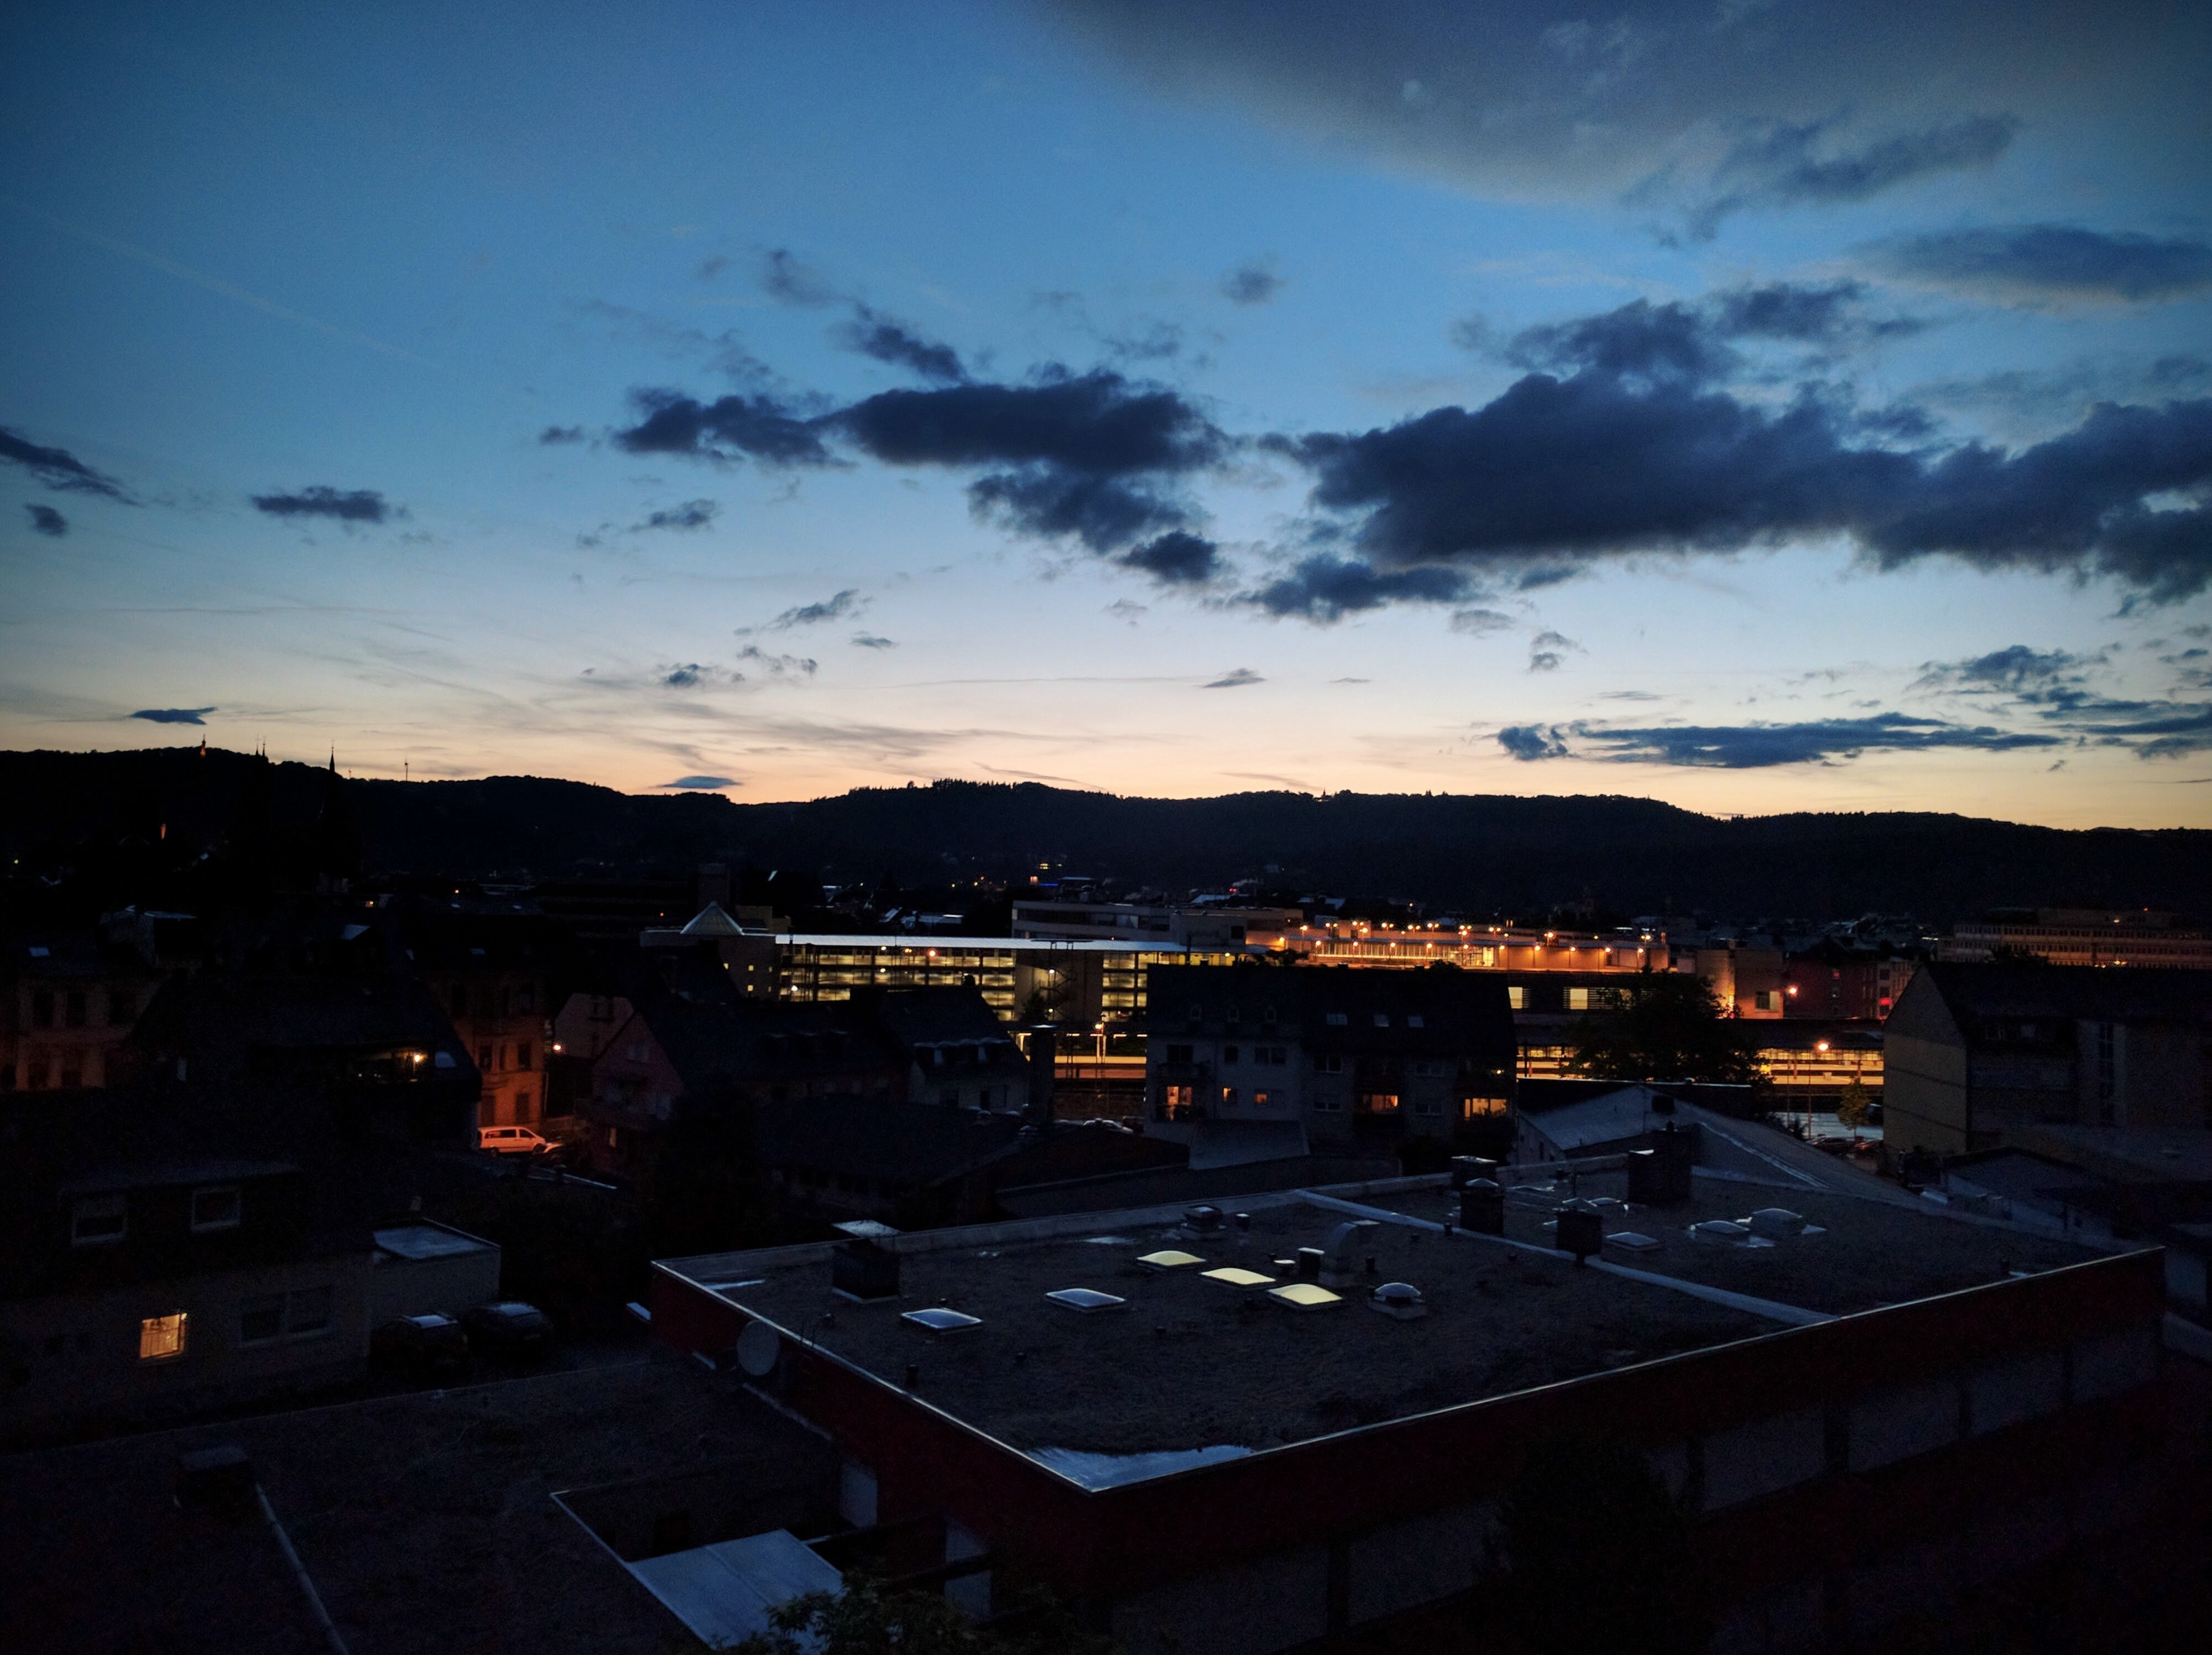
horizon, cloud, sky, sunrise, sunset, skyline, night, sunlight, morning, dawn, atmosphere, cityscape, dusk, evening, reflection, darkness, atmosphere of earth